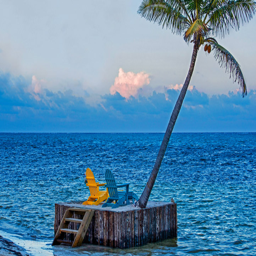
a view of the sea